Second Boer War

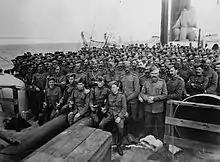
Canadian soldiers of Lord Strathcona's Horse en route to South Africa in 1899.

The Second Boer War cast long shadows over the history of the South African region. The predominantly agrarian society of the former Boer republics was profoundly and fundamentally affected by the scorched earth policy of Roberts and Kitchener. The devastation of both Boer and black African populations in the concentration camps and through war and exile were to have a lasting effect on the demography and quality of life in the region.